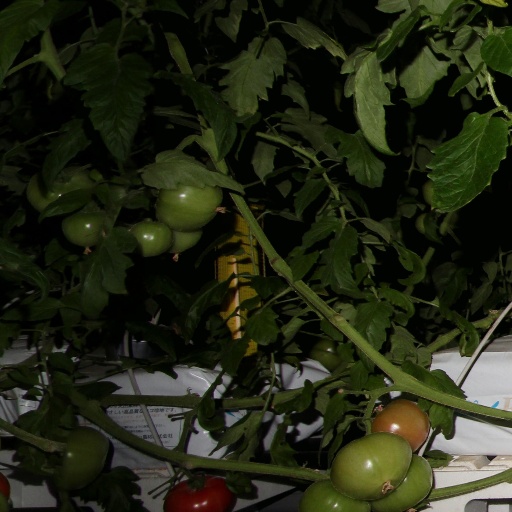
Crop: tomato